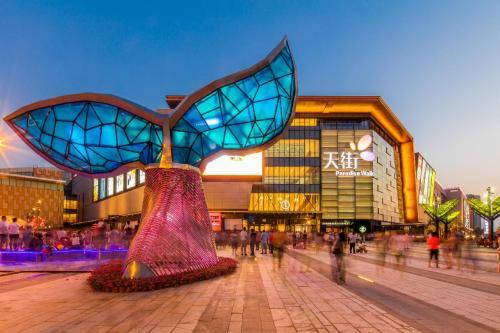
地标名称：龙湖时代天街
所在城市：北京市·大兴区